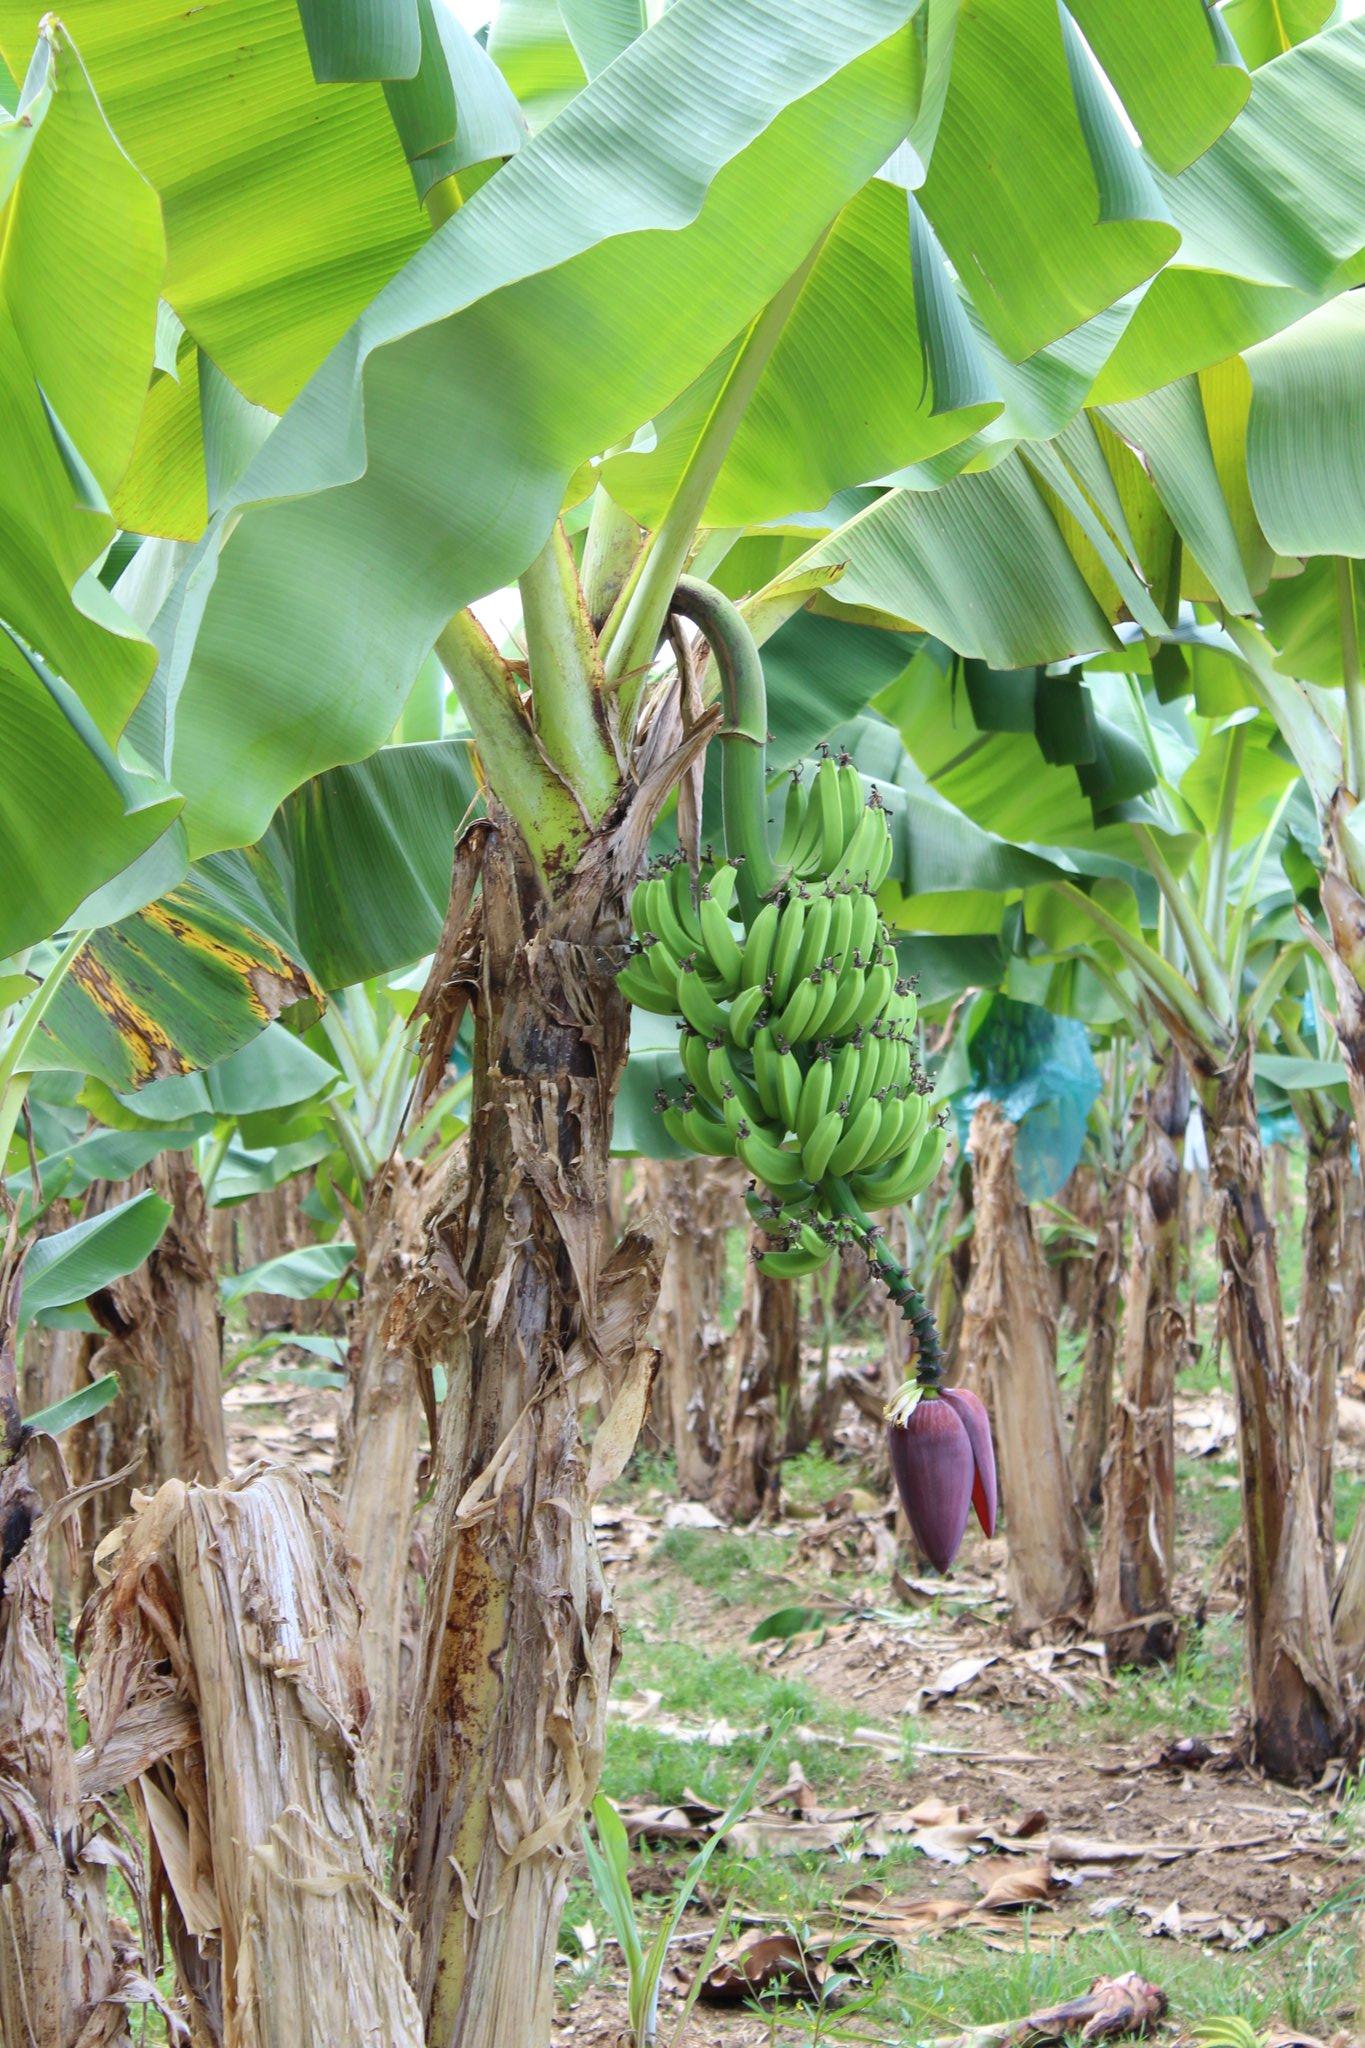
Shamba la migomba liloenea kwenye eneo kubwa likiwa limeota kwenye mpangilio mzuri na imebeba mikungu mikubwa ya ndizi za kijani zilizokomaa, mazingira yanaakisi afya nzuri ya mimea na ndizi hizo hutumika kama zao la biashara linalovunwa na kusafirishwa kwenda sokoni kuuzwa ili mkulima ajipatie kipato.